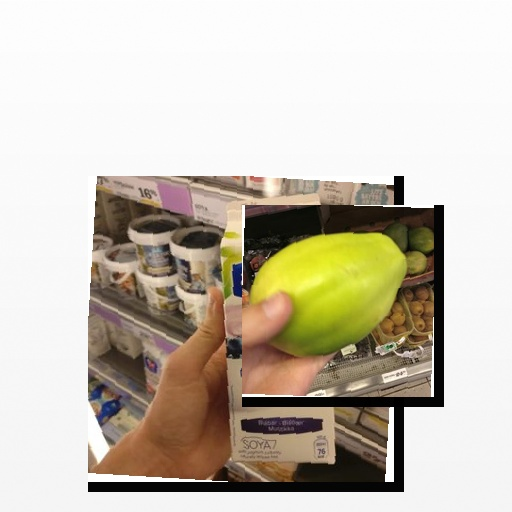
Food items: papaya, blueberry_soy_yogurt